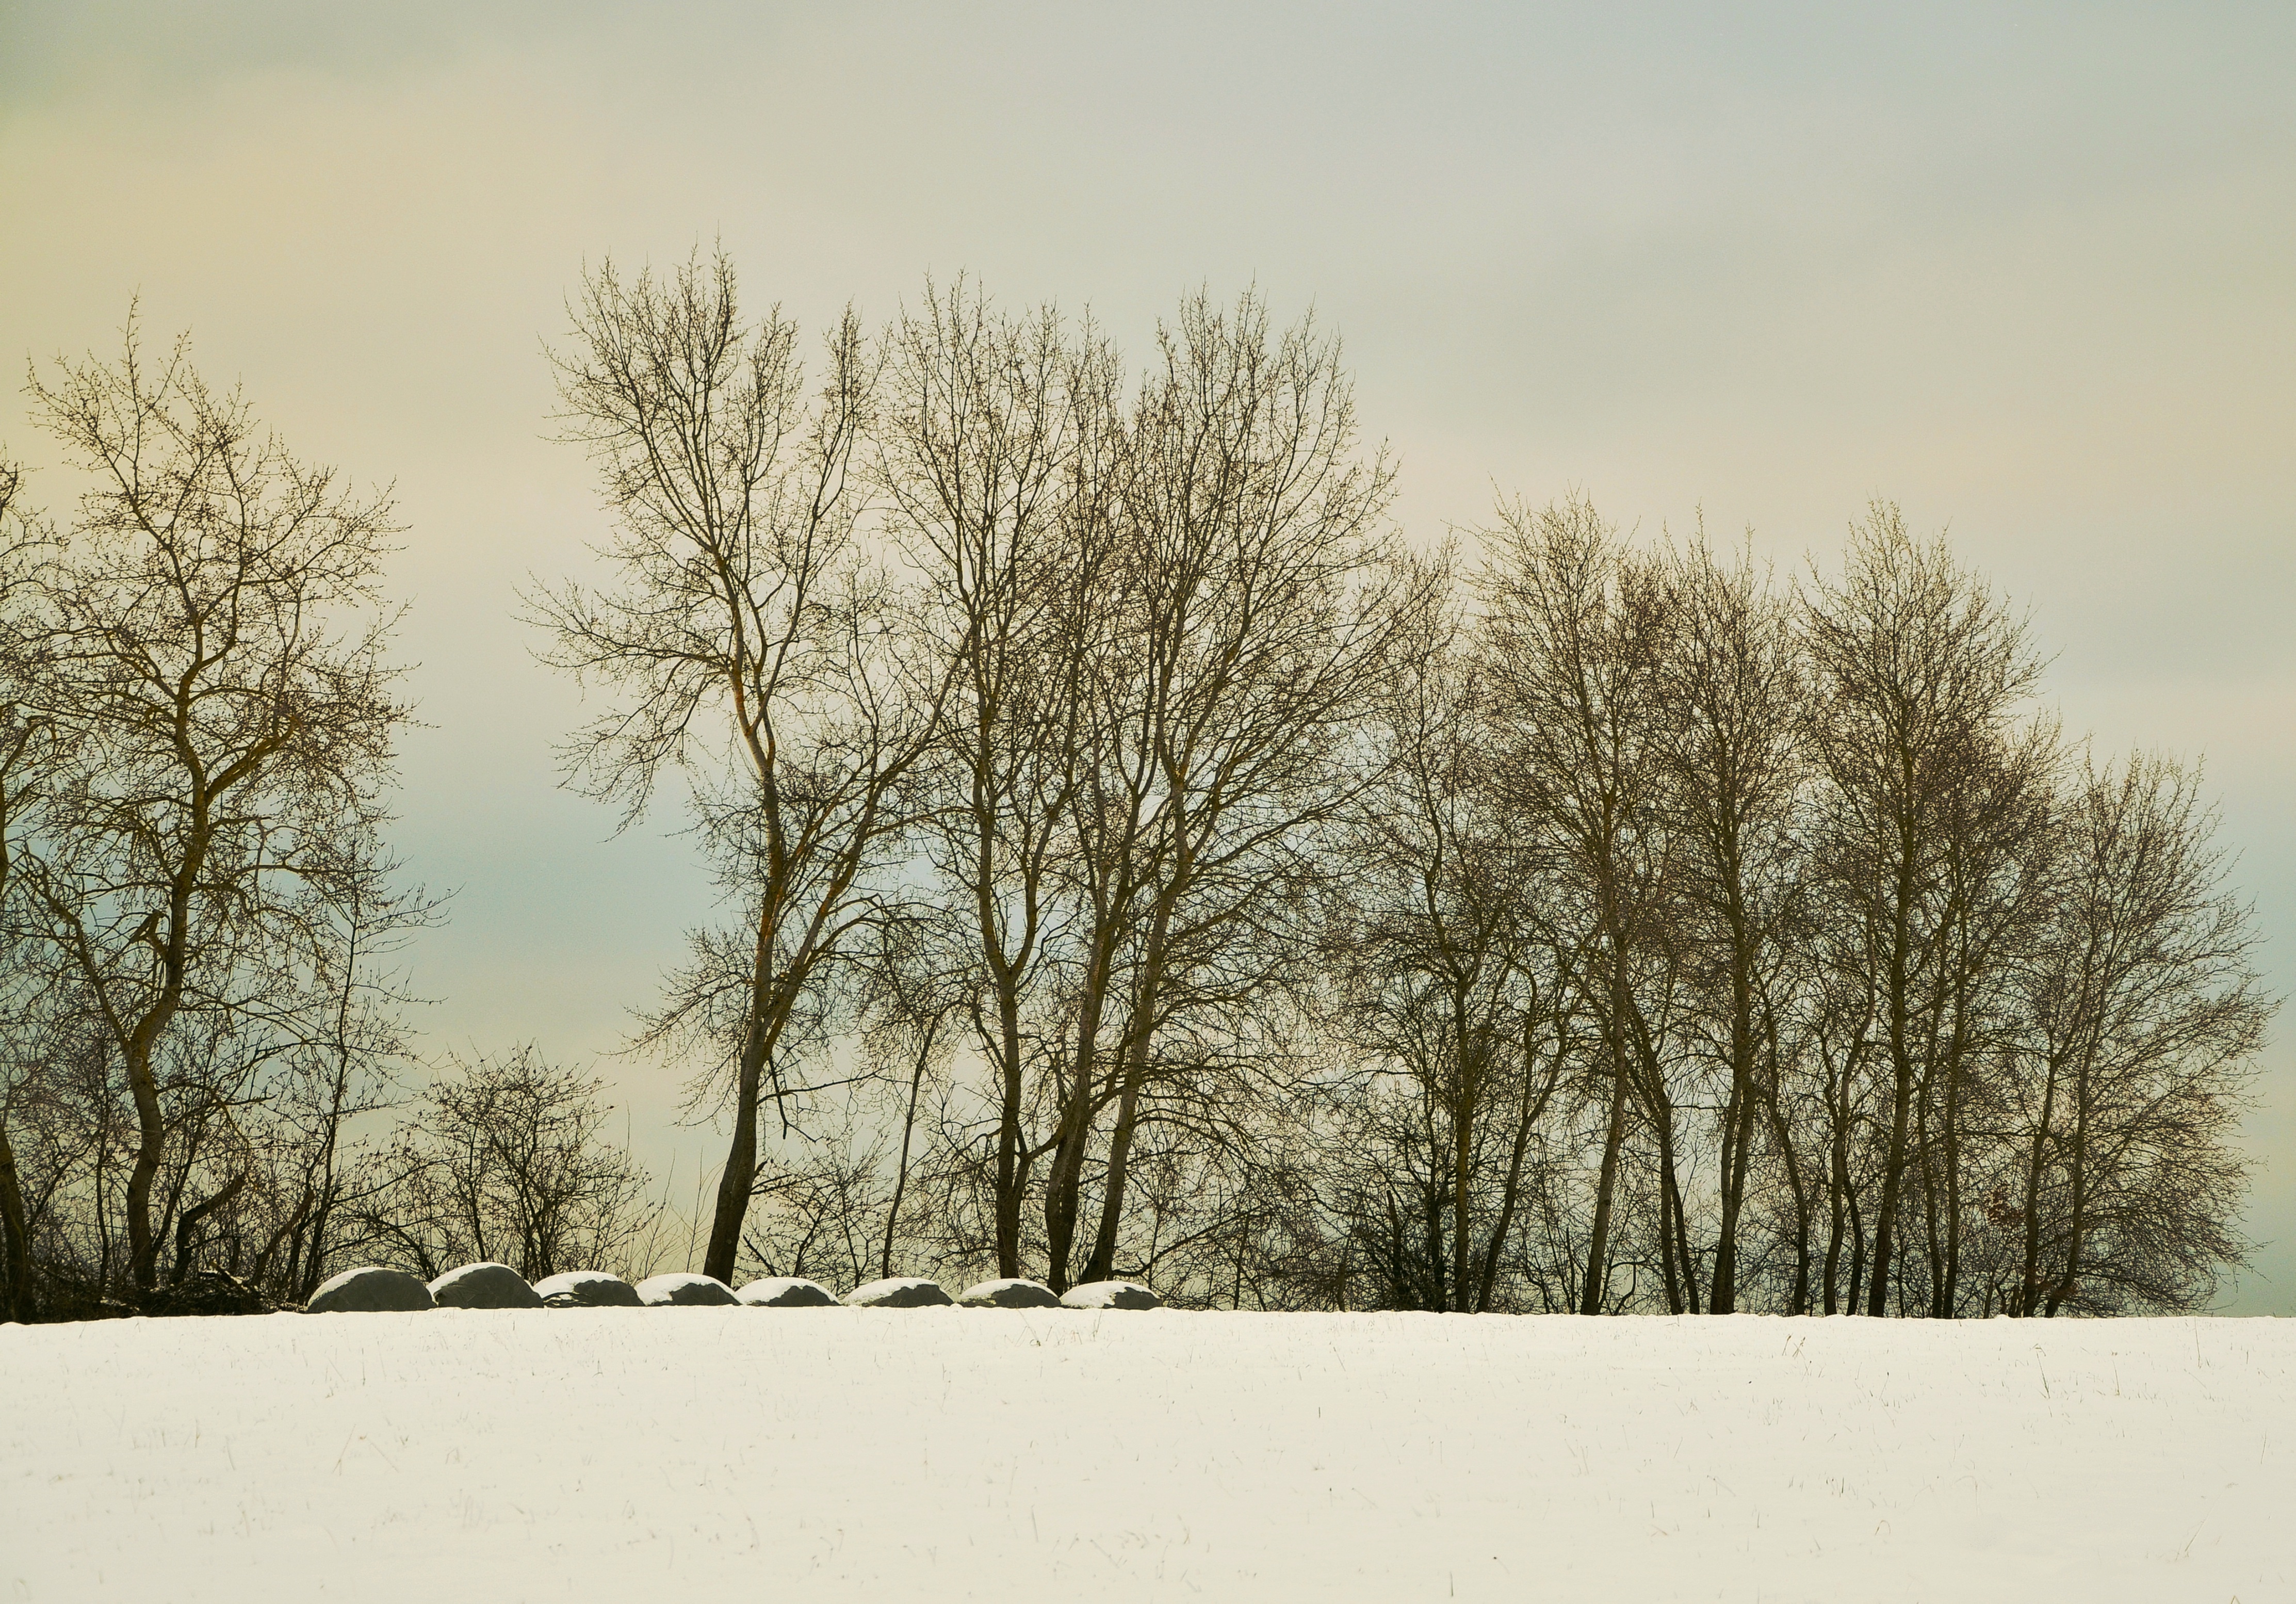
landscape, tree, nature, grass, branch, snow, cold, winter, plant, mist, field, sunlight, morning, frost, weather, season, trees, wintry, january, freezing, natural environment, atmospheric phenomenon, woody plant